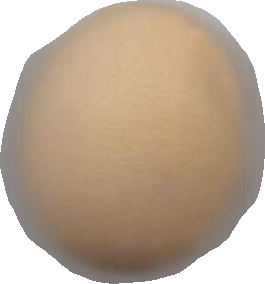
Variety: Dega